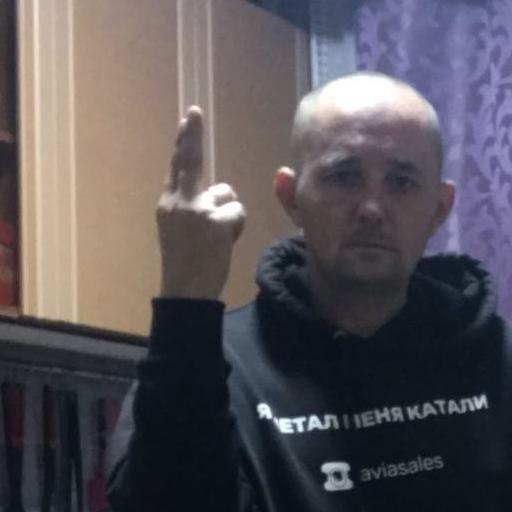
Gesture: two_up_inverted